Trevor Gleeson

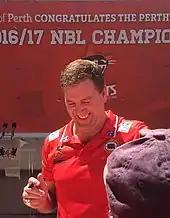
Gleeson in March 2017, after winning his third NBL championship

On 1 May 2016, Gleeson re-signed with the Wildcats on a three-year deal. The Wildcats started the 2016–17 season with a 4–1 record before slumping to the bottom of the ladder in December. The injury toll was a key factor, as was the chemistry balance. With the signing of import guard Bryce Cotton in January, the Wildcats won eight of their remaining twelve regular season games, including two must-win encounters in the final round to squeeze into the playoffs. They went on to go undefeated in the finals, sweeping the Cairns Taipans in the semi-finals and then sweeping the Illawarra Hawks in the grand final series. The Wildcats went back-to-back for the first time since 1990/1991, while Gleeson became the first coach to guide the Wildcats to back-to-back championships.